Johan Collett Falsen

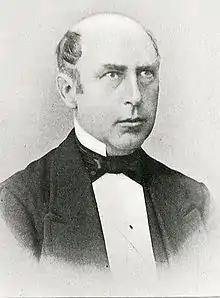
Johan Collett Falsen

John Collett Falsen born in the town of Grimstad in Nedenes amt in southern Norway. He was the son of Hagbart Falsen and wife Aletta Fleischer. He was the grandson of Enevold de Falsen (1755–1808) as well as being the nephew of admiral Jørgen Conrad de Falsen (1785–1849), statesman Christian Magnus Falsen (1782–1830) and county governor Carl Valentin de Falsen (1787–1852).